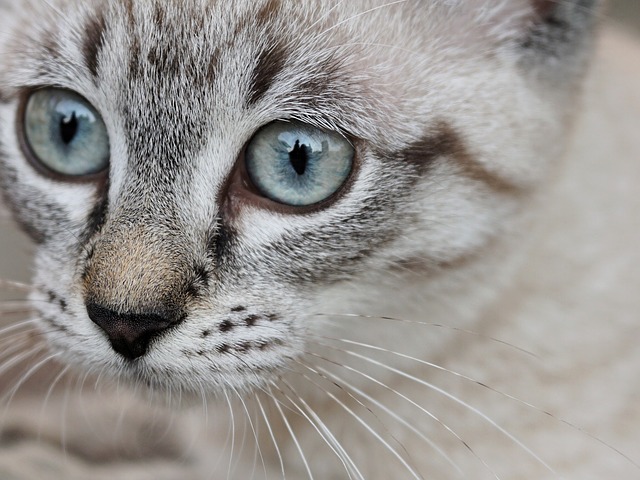
Label: cat